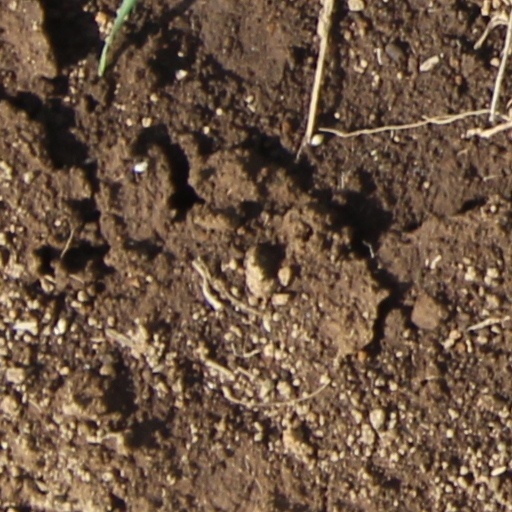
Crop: wheat